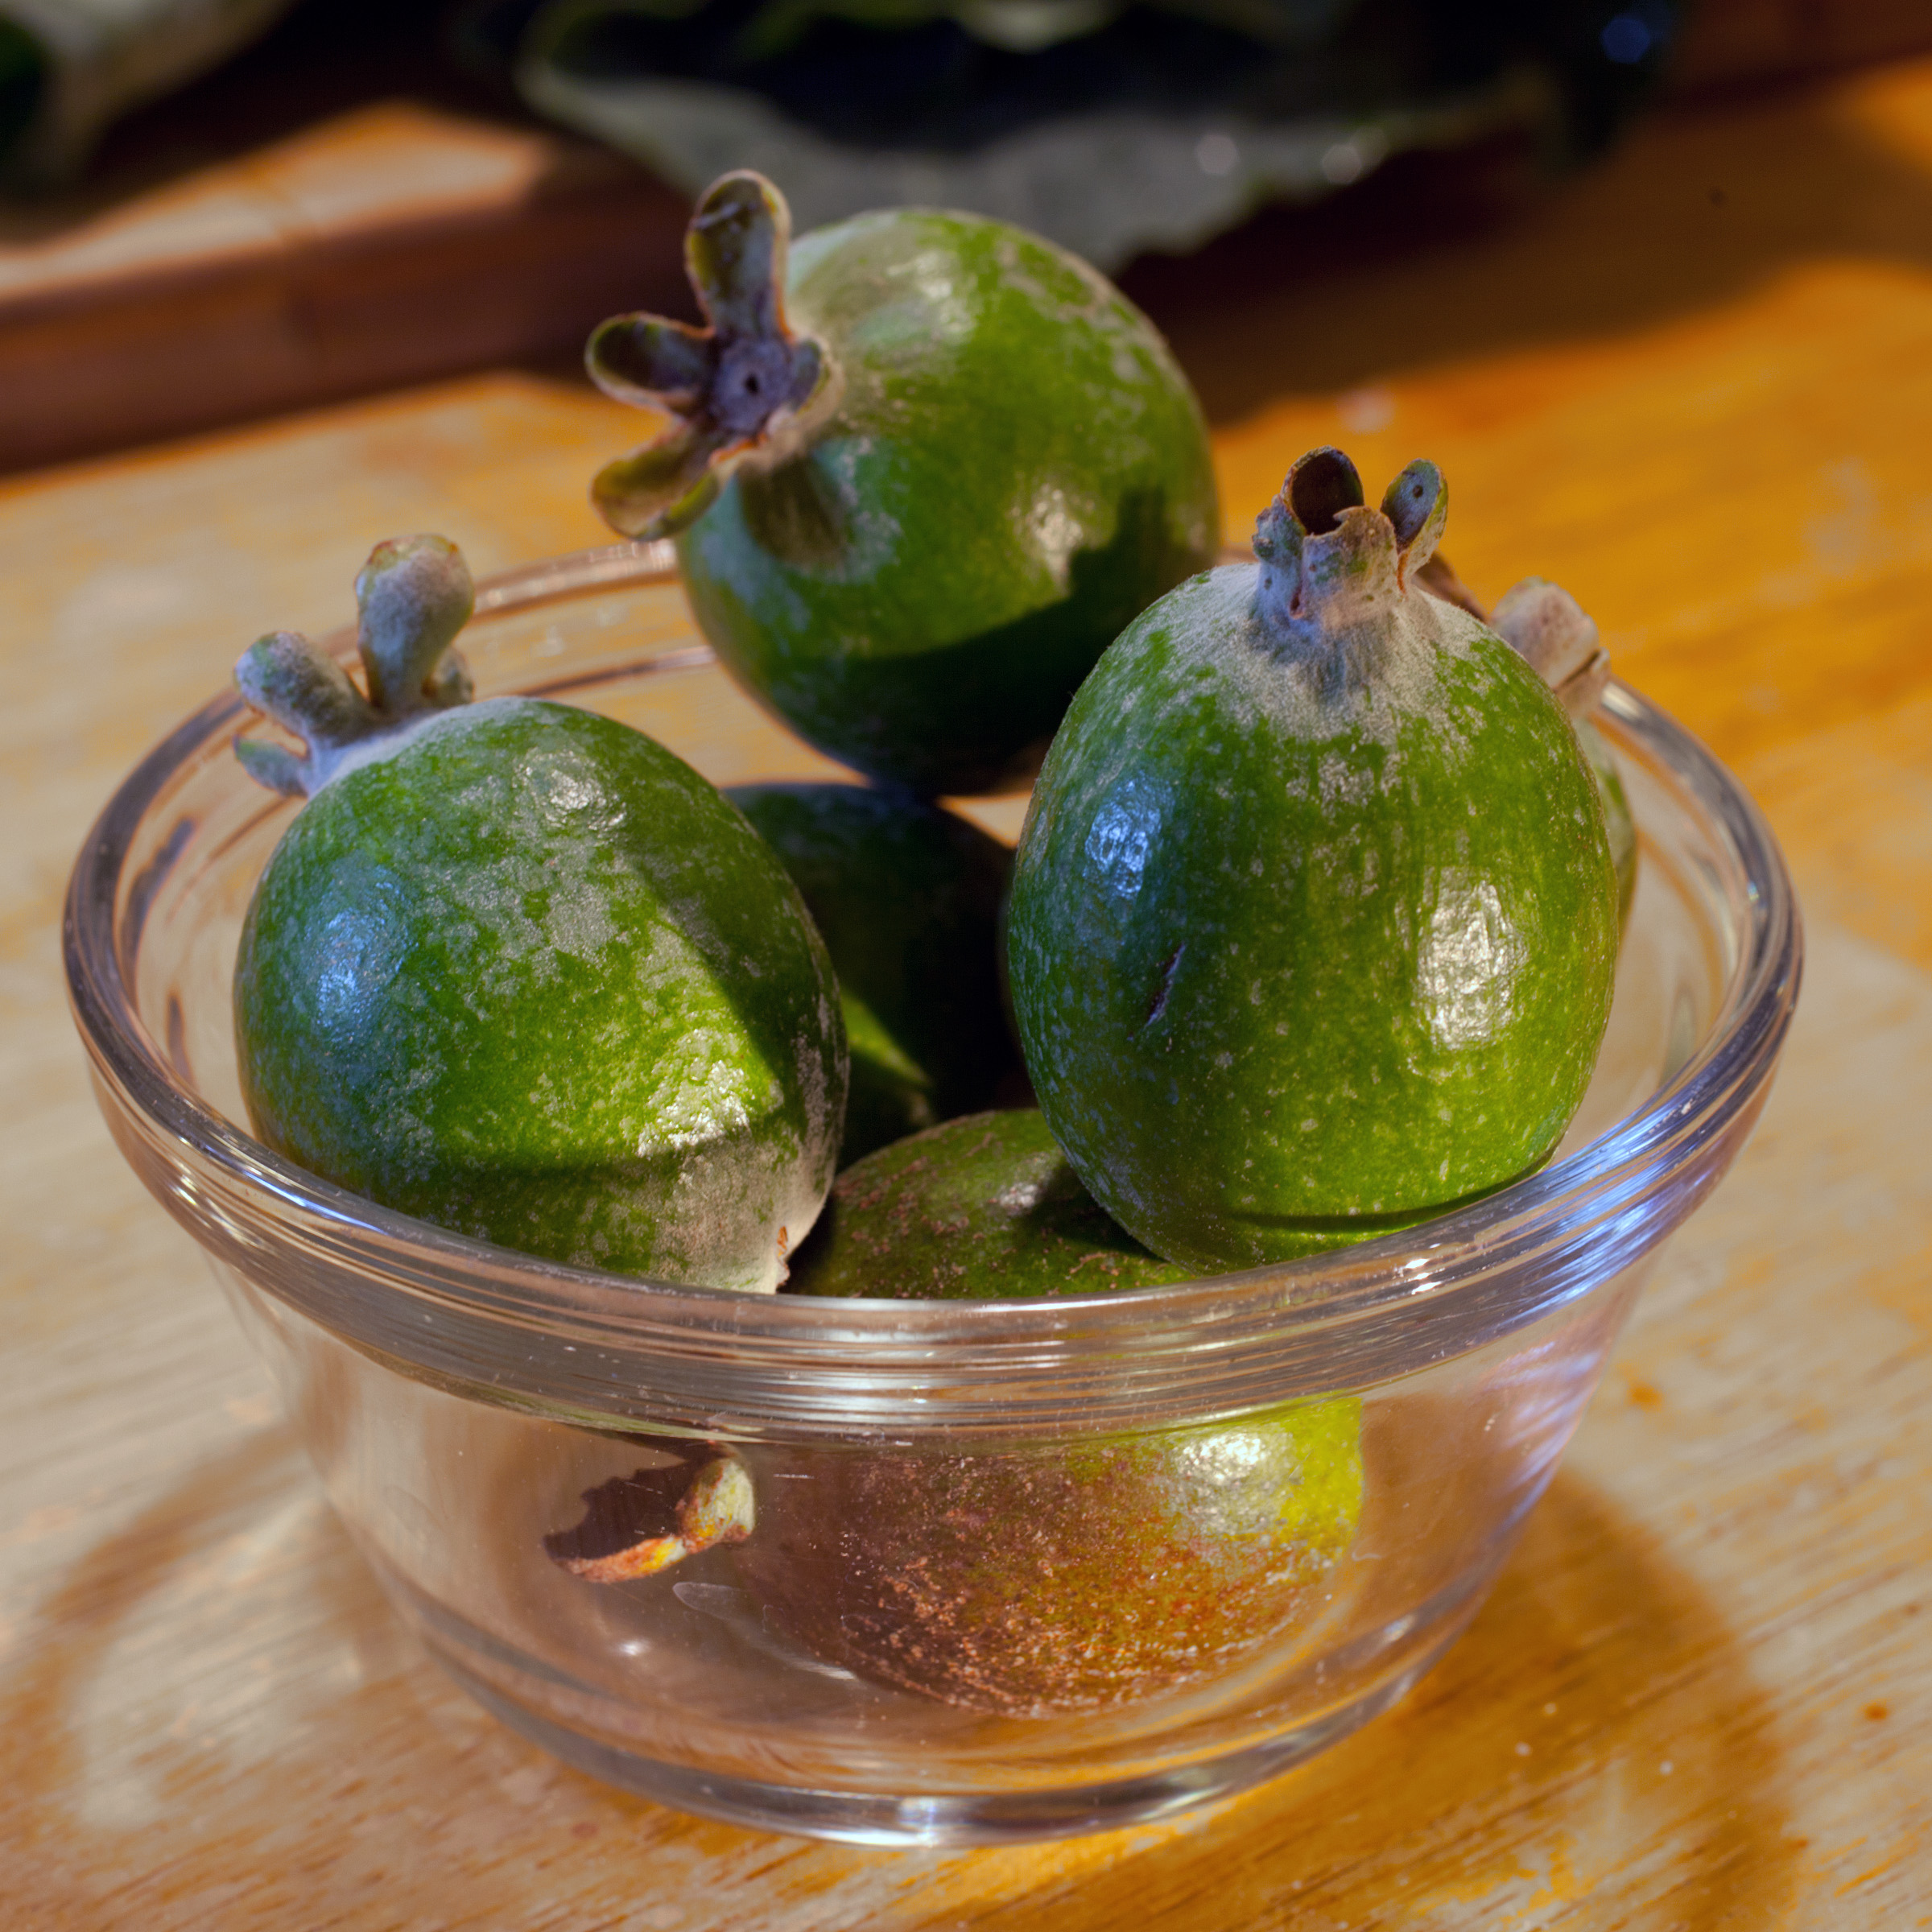
plant, fruit, food, produce, drink, lime, liqueur, guava, citrus, flowering plant, land plant, distilled beverage